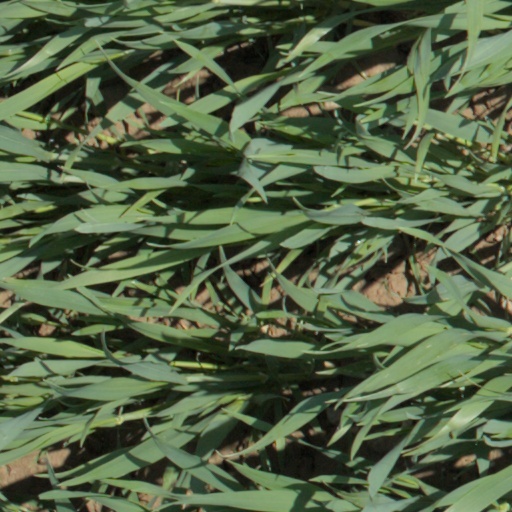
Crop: wheat